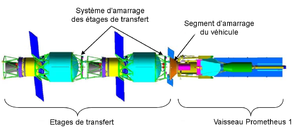
Prometheus 1 replié et amarré à ses étages de transfert
Jupiter Icy Moons Orbiter est un projet abandonné de sonde spatiale conçu pour explorer les lunes glaciaires de Jupiter. La cible principale était Europe, dont l'océan est considéré comme étant le plus probable berceau de vie primitive dans le système solaire. Ganymède et Callisto, dont on pense aujourd'hui qu'elles ont des océans liquides et salés sous leurs surfaces glaciaires, étaient également visées par la mission. Il s'agit de la première déclinaison du projet Prometheus, ce qui fait que le projet JIMO est souvent appelé projet Prometheus par extension.